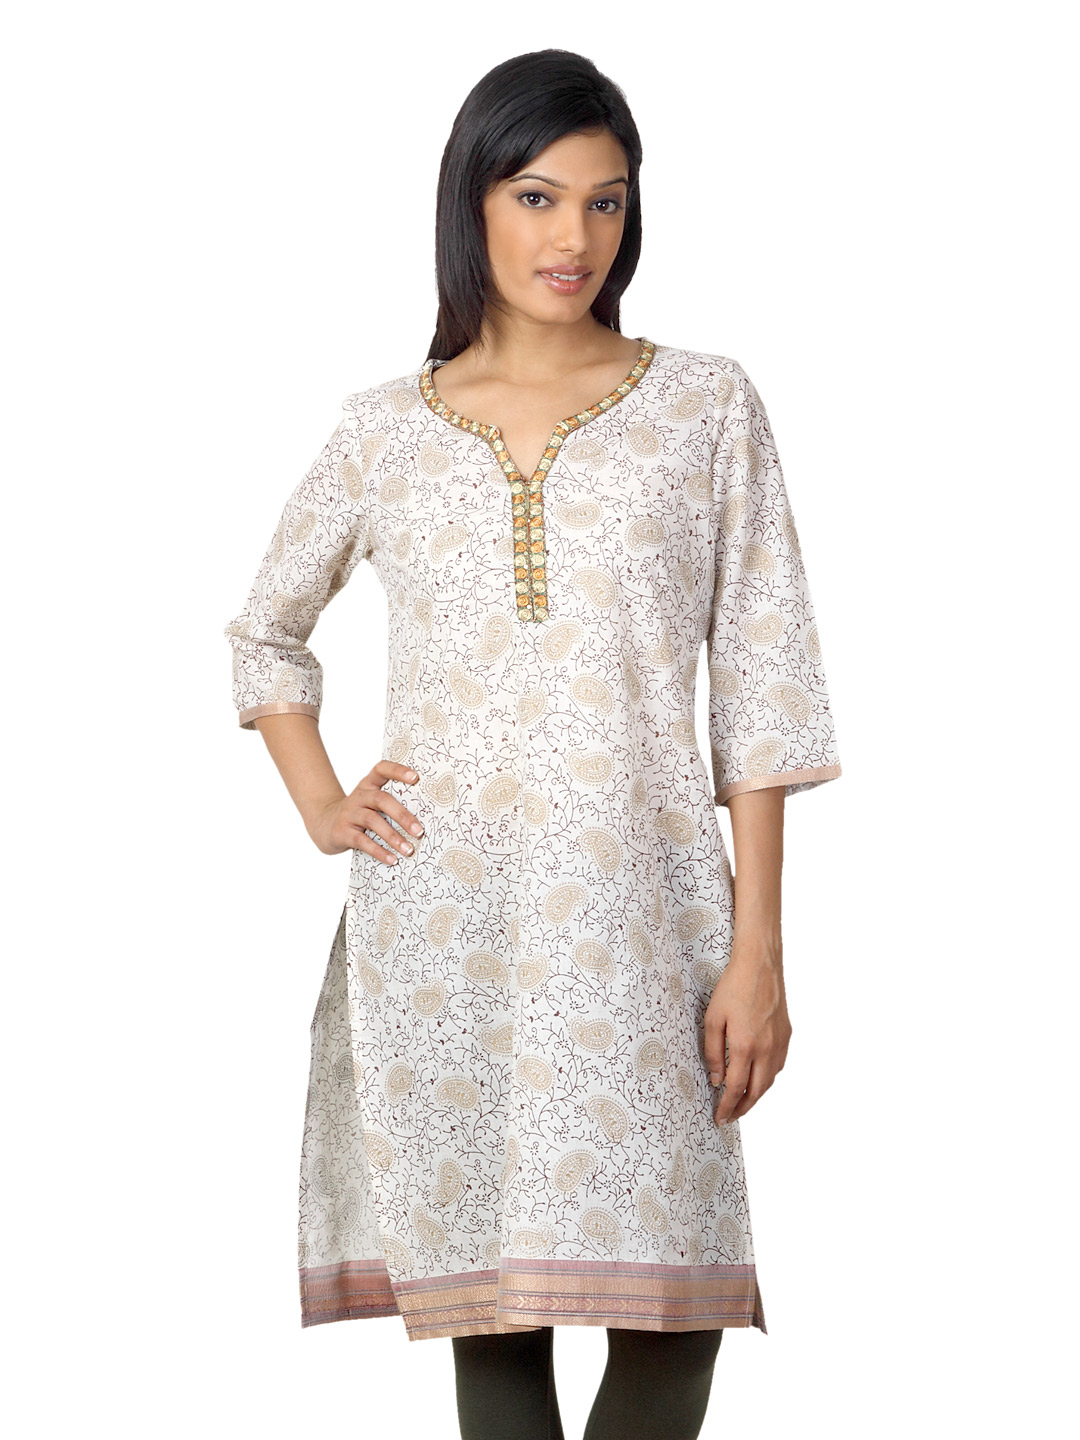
Aurelia Women Cream Kurta
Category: Apparel / Topwear / Kurtas
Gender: Women
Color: Cream
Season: Summer 2012
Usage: Ethnic